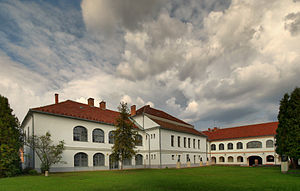
Hajdúböszörmény
Hajdúböszörmény er en by i det nordøstlige Ungarn med 30.717 indbyggere. Byen ligger i provinsen Hajdú-Bihar, nordvest for landets næststørste by Debrecen.